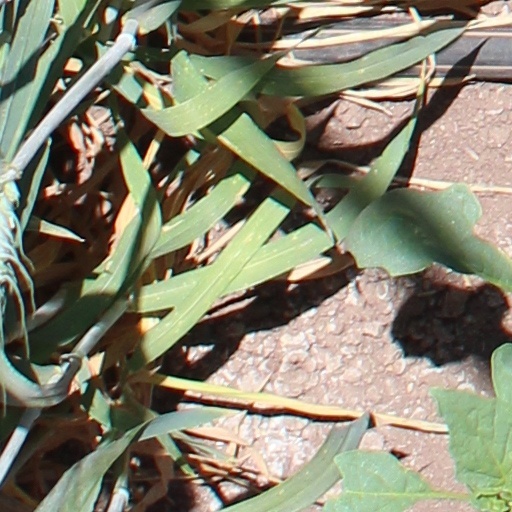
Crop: wheat